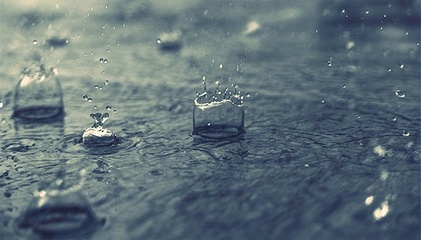
Weather: rain or strom